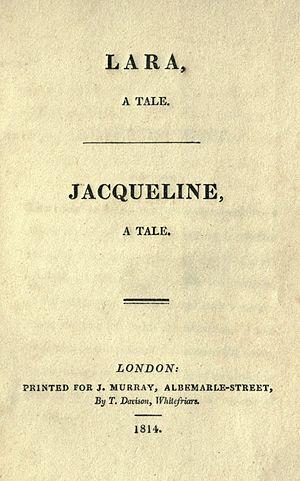
Lara est un poème de Lord Byron publié en 1814, composé de deux chants.